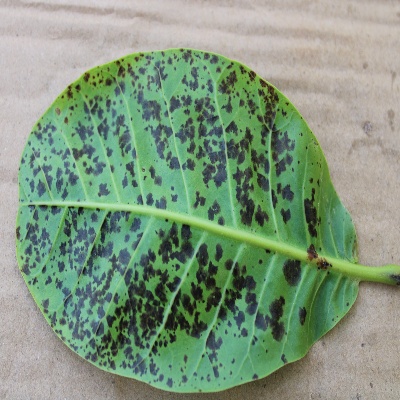
Crop: Cashew
Condition: anthracnose